The Year's Best Science Fiction: Fifth Annual Collection

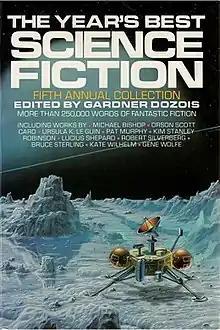
Dust jacket of 1st edition

The Year's Best Science Fiction: Fifth Annual Collection is an anthology of science fiction short stories edited by Gardner Dozois, the fifth volume in an ongoing series. It was first published in hardcover and trade paperback by St. Martin's Press in May 1988, with the latter reprinted in June 1994. The first British edition was published in hardcover and trade paperback by Robinson in September 1988, under the alternate title Best New SF 2.